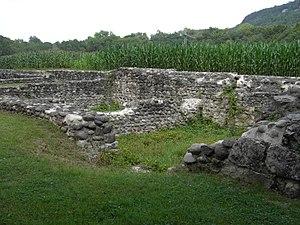
Cette liste présente les biens culturels d'importance nationale dans le canton d'Argovie. Cette liste correspond à l'édition 2009 de l'Inventaire Suisse des biens culturels d'importance nationale pour le canton d'Argovie. Il est trié par commune et inclus : 175 bâtiments séparés, 11 collections et 56 sites archéologiques.